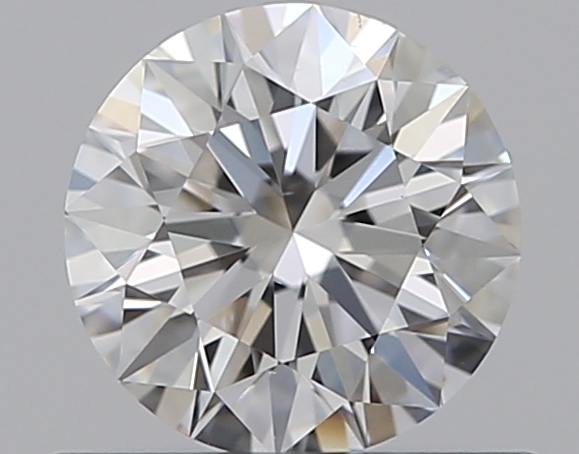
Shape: round
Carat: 0.5
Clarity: VS1
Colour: F
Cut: EX
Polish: EX
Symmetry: EX
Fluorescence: N
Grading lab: GIA
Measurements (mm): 5.08 x 5.11 x 3.17